Mariano Gago

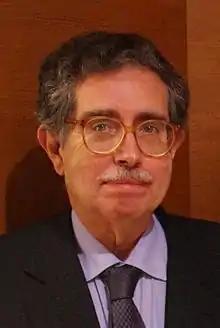
Gago in 2014

José Mariano Rebelo Pires Gago (16 May 1948 – 17 April 2015) was a Portuguese physicist, professor and politician, mostly known for his tenures as Minister for Science and Higher Education. He held government offices for a total of 13 years, more than any other person since 1976.